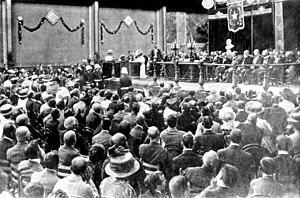
Barcelone [baʁsəlɔn] est la capitale administrative et économique de la Catalogne, de la province de Barcelone, de la comarque du Barcelonès ainsi que de son aire et de sa région métropolitaines, en Espagne.